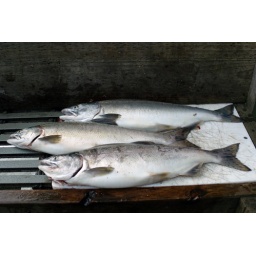
Pink salmon on the cleaning table at Resurrection Creek near Hope, Alaska.